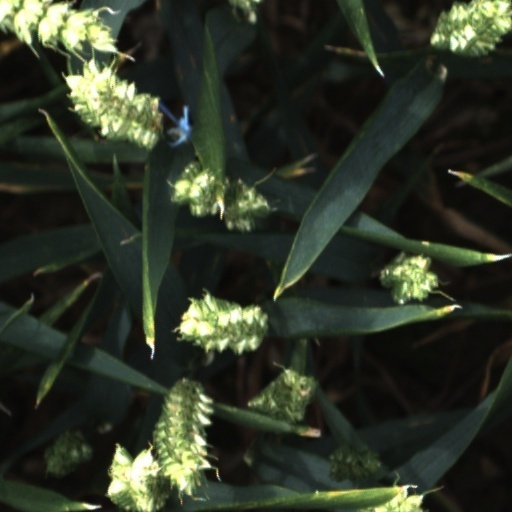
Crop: wheat